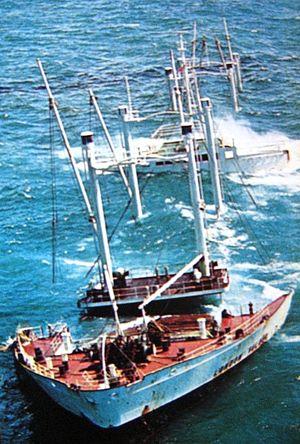
Navire en détresses coule.
Dans les radiotélécommunications, le silence radio est un état dans lequel les stations d’émission radio effectuent l'arrêt de transmission pour raisons de sécurité.
Le canal 16 ou voie 16 de la bande marine VHF est la fréquence internationale de détresse et d'appel en radiotéléphonie. Le canal 16 doit être veillé en permanence par tous les navires, afin de recevoir les appels de routine, de sécurité ou d'urgence ainsi que les messages de détresse. La portée d'exploitation est inférieure à 60 km.
Le système mondial de sécurité maritime définit des fréquences maritimes affectées pour la détresse. Ces fréquences sont utilisées également comme fréquences d'appel, et écoutées en veille par les stations terrestres et sur les navires. Après un appel de routine, de sécurité ou d'urgence, les stations conviennent d'un canal de dégagement.
La fréquence 2 182 kHz ou 2,182 MHz désignée aussi par sa longueur d'onde: 137,5 mètres est la fréquence internationale de détresse et d'appel en radiotéléphonie sur ondes hectométrique pour les stations du service maritime. Cette bande marine est comprise entre 1 605 kHz et 4 000 kHz en plusieurs sous bandes. Appelée aussi « bande chalutier », cette bande est utilisée pour les radiocommunications maritimes en bande latérale supérieure USB avec une portée d'exploitation inférieure à 600 km.
Le message de détresse est utilisé lorsqu'une vie humaine est en danger.